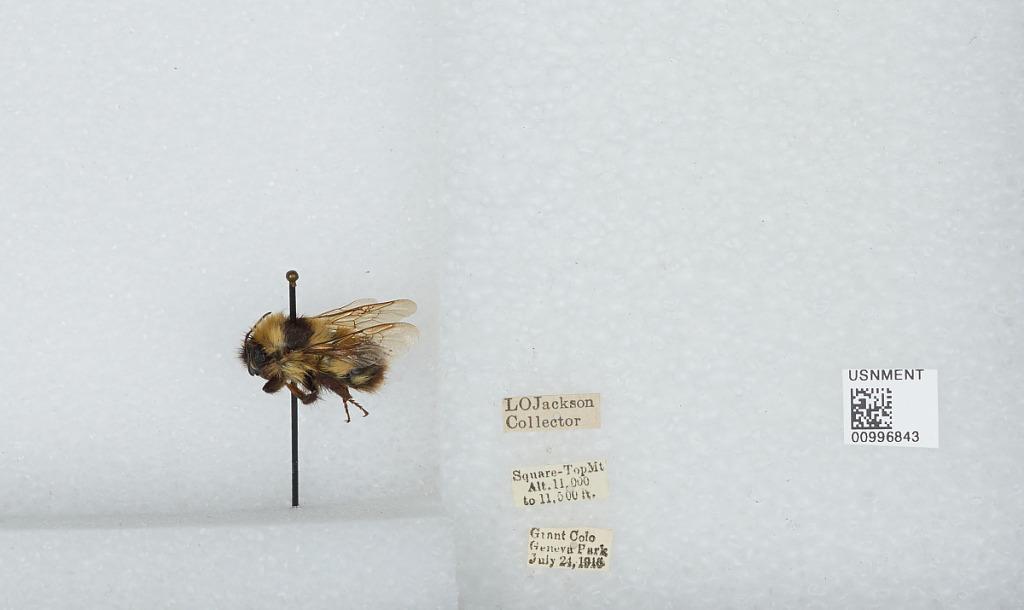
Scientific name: Bombus (Alpinobombus) balteatus Dahlbom
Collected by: L. Jackson
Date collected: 1916-7-24
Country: United States
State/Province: Colorado
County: Clear Creek
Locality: Geneva Park, Square-Top Mountain
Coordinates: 39.5933, -105.763